Sincerity Is Scary

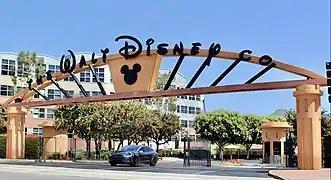
The music video for "Sincerity Is Scary" was filmed on a set at Walt Disney Studios in Los Angeles, California.

To create the music video for "Sincerity Is Scary", the 1975 worked alongside director Warren Fu. It was filmed on a fake American street located on a set at Walt Disney Studios in Los Angeles, California. The video was inspired by classic musical films such as "Singin' in the Rain" (1952) and "My Sister Eileen" (1955). Healy was also influenced by more recent musicals, specifically "La La Land" (2016), saying: "I grew up wanting to be a dancer [...] I was obsessed with Michael Jackson." Building upon a Hollywood musical theme, Healy and Fu spent several months brainstorming ideas before filming. They sought to incorporate a supporting cast of chorus girls, dancers and marching bands. Speaking on his experience working with Healy, Fu said: "When it comes to music videos, it never ceases to amaze me when sketches on a whim materialise in person a few days later on set. There's no better feeling."